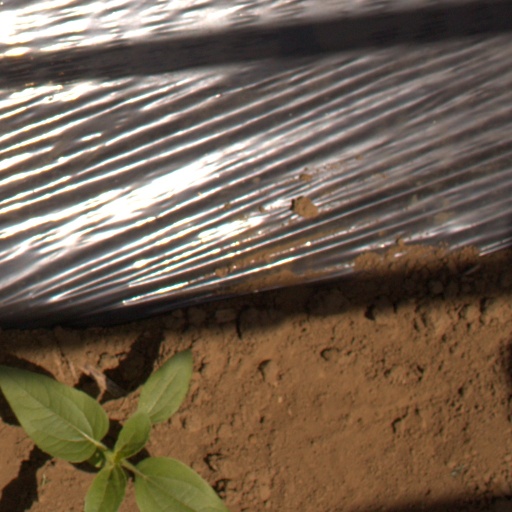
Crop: Jerusalem artichoke